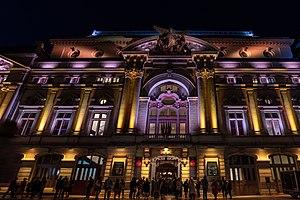
Façade extérieure du Grand Théâtre de Tours de nuit. Photo prise dans le cadre du Parcours Lumière dans les rues du Vieux Tours en octobre 2019
Le Grand Théâtre de Tours est un bâtiment municipal classé monument historique situé rue de la Scellerie à Tours dans le Vieux-Tours. Doté d'une salle de spectacle de plus de neuf cents places, il est le siège de l'Opéra de Tours qui dispose d'un chœur permanent et abrite aussi l’Orchestre symphonique région Centre-Val de Loire-Tours.
Tours est une ville de l'Ouest de la France, sur les rives de la Loire et du Cher, dans le département d'Indre-et-Loire, dont elle est le chef-lieu. La commune est le chef-lieu de la métropole Tours Val de Loire et constitutive, avec son intercommunalité, de l’une des 22 métropoles françaises officielles.